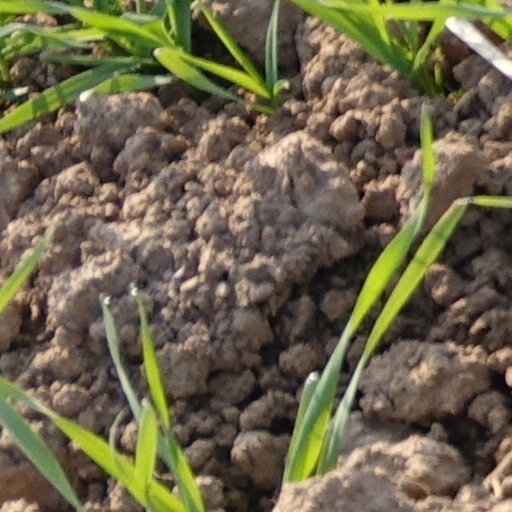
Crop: wheat